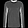
Label: Pullover